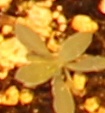
Label: Kochia